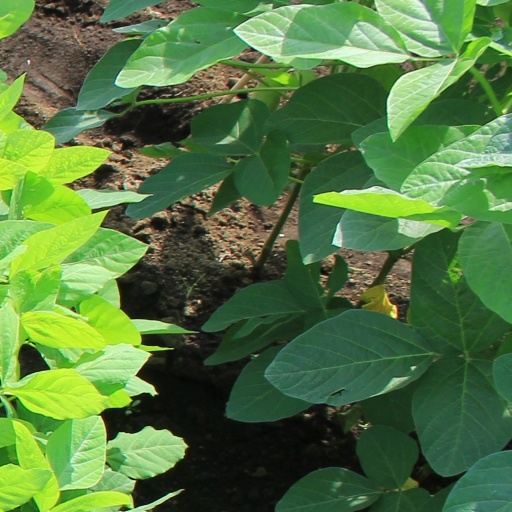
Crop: soybean